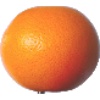
Label: pink_grapefruit